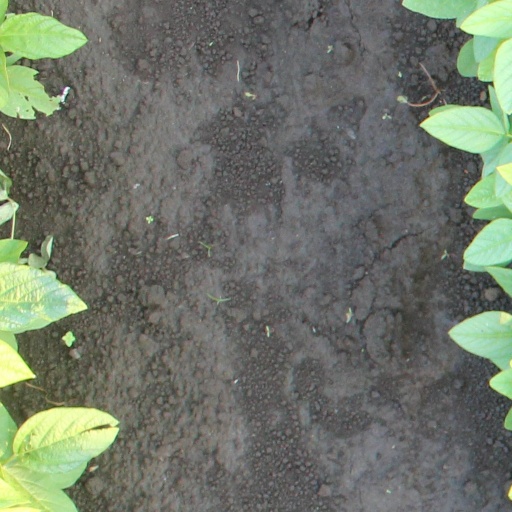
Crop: soybean